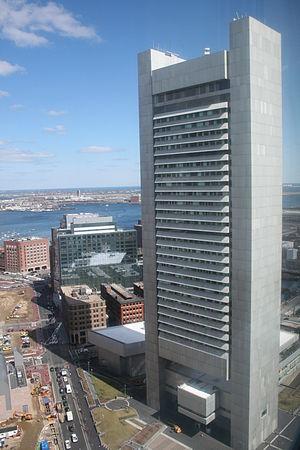
Le Federal Reserve Bank Building est un gratte-ciel situé à Boston, dans le Massachusetts, au nord-est des États-Unis.